Lauren Tewes

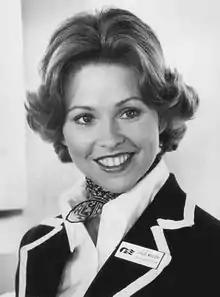
Tewes in "The Love Boat", 1977

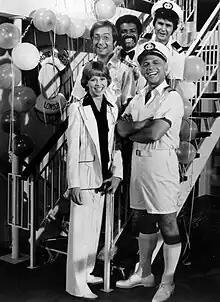
Tewes with fellow "Love Boat" cast members

Cynthia Lauren Tewes (born October 26, 1953) is an American actress. She played Julie McCoy on the